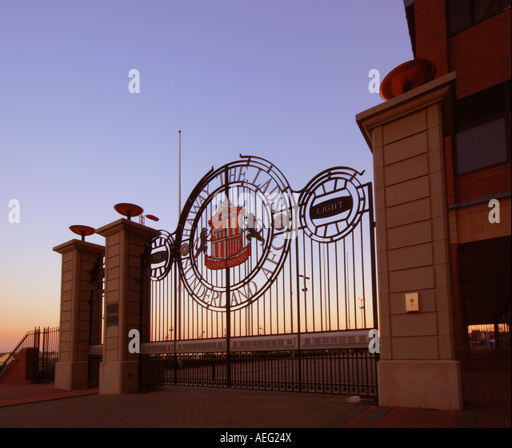
football team - the gates